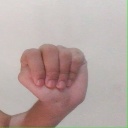
अक्षर: ठ